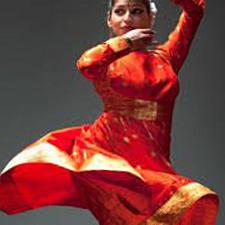
Dance form: kathak